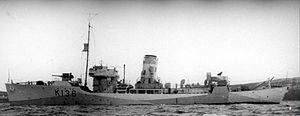
Le NCSM Shawinigan, corvette de la Marine canadienne en service de 1941 à 1944
Le NCSM Shawinigan était une corvette canadienne de classe Flower de la Marine royale canadienne qui participa à la Seconde Guerre mondiale.
La bataille du Saint-Laurent est un épisode de la bataille de l'Atlantique qui opposa, de 1942 à 1944, les sous-marins allemands de l'amiral Karl Dönitz à la Marine royale canadienne et à ses alliés dans le fleuve et le golfe Saint-Laurent. Ce fut la première fois depuis 1812 que des navires ennemis pénétrèrent dans les eaux intérieures du Canada pour tuer.